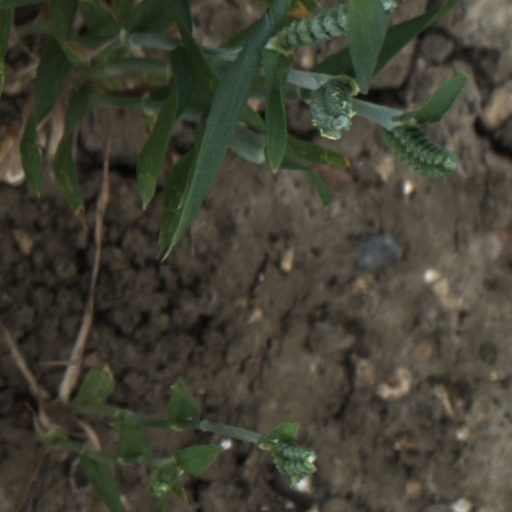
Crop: wheat